Pasadena, Texas

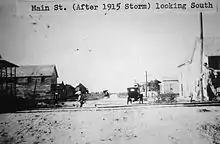
Downtown Pasadena after the 1915 Hurricane.

The 1900 hurricane that destroyed Galveston heavily damaged Pasadena, as well. The city received a population boost from some Galveston refugees who relocated to the mainland following the catastrophe. Donations by the newly created Red Cross, including millions of strawberry plants to Gulf Coast farmers, helped revive the community. This and the subsequent establishment of a major strawberry farm in the area by Texaco founder Joseph S. Cullinan made Pasadena a major fruit producer for many years afterward. As the community recovered major tracts of the Allen Ranch were liquidated opening up new development. Rice farmers from Japan settled in the community further diversifying its agriculture. Champion Coated Paper Company of Ohio opened a paper mill in 1937. Other businesses began to develop.